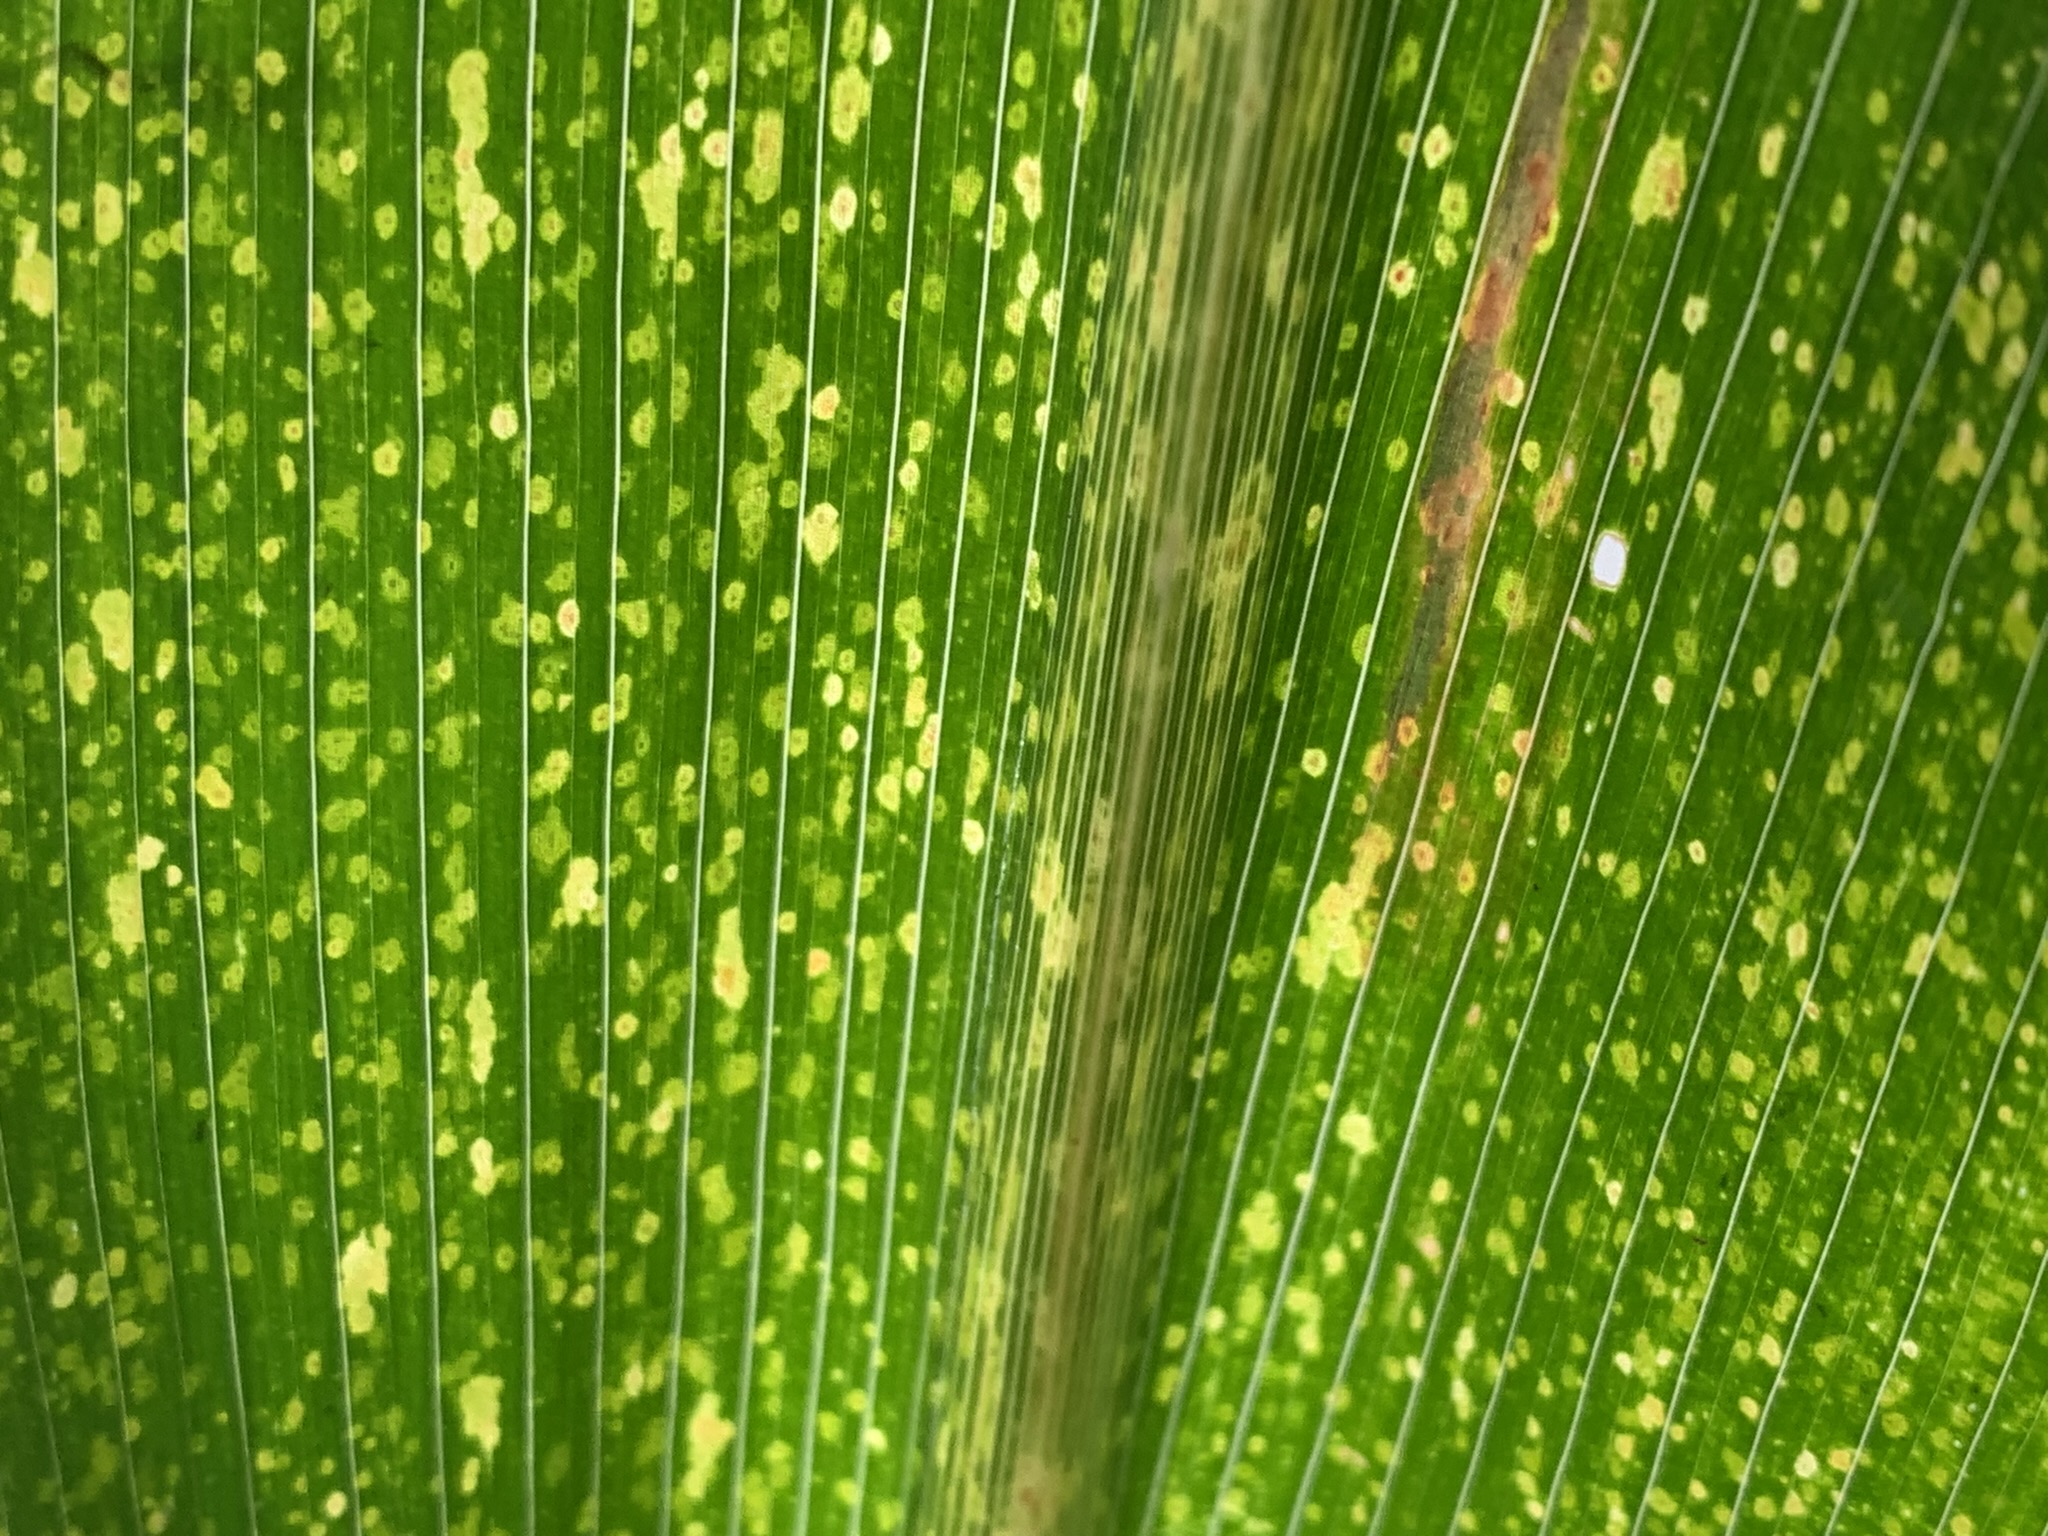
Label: MLN